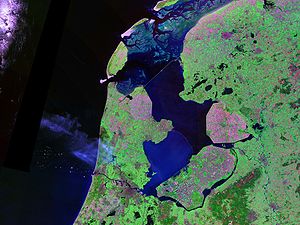
Zuiderzee
Satellitfoto af IJsselmeer, med det inddigede og drænede område Flevoland i syd. Afsluitdijk ses som en tynd streg mod nord.
Zuiderzee var oprindeligt en meget stor indsø i Nederlandene.